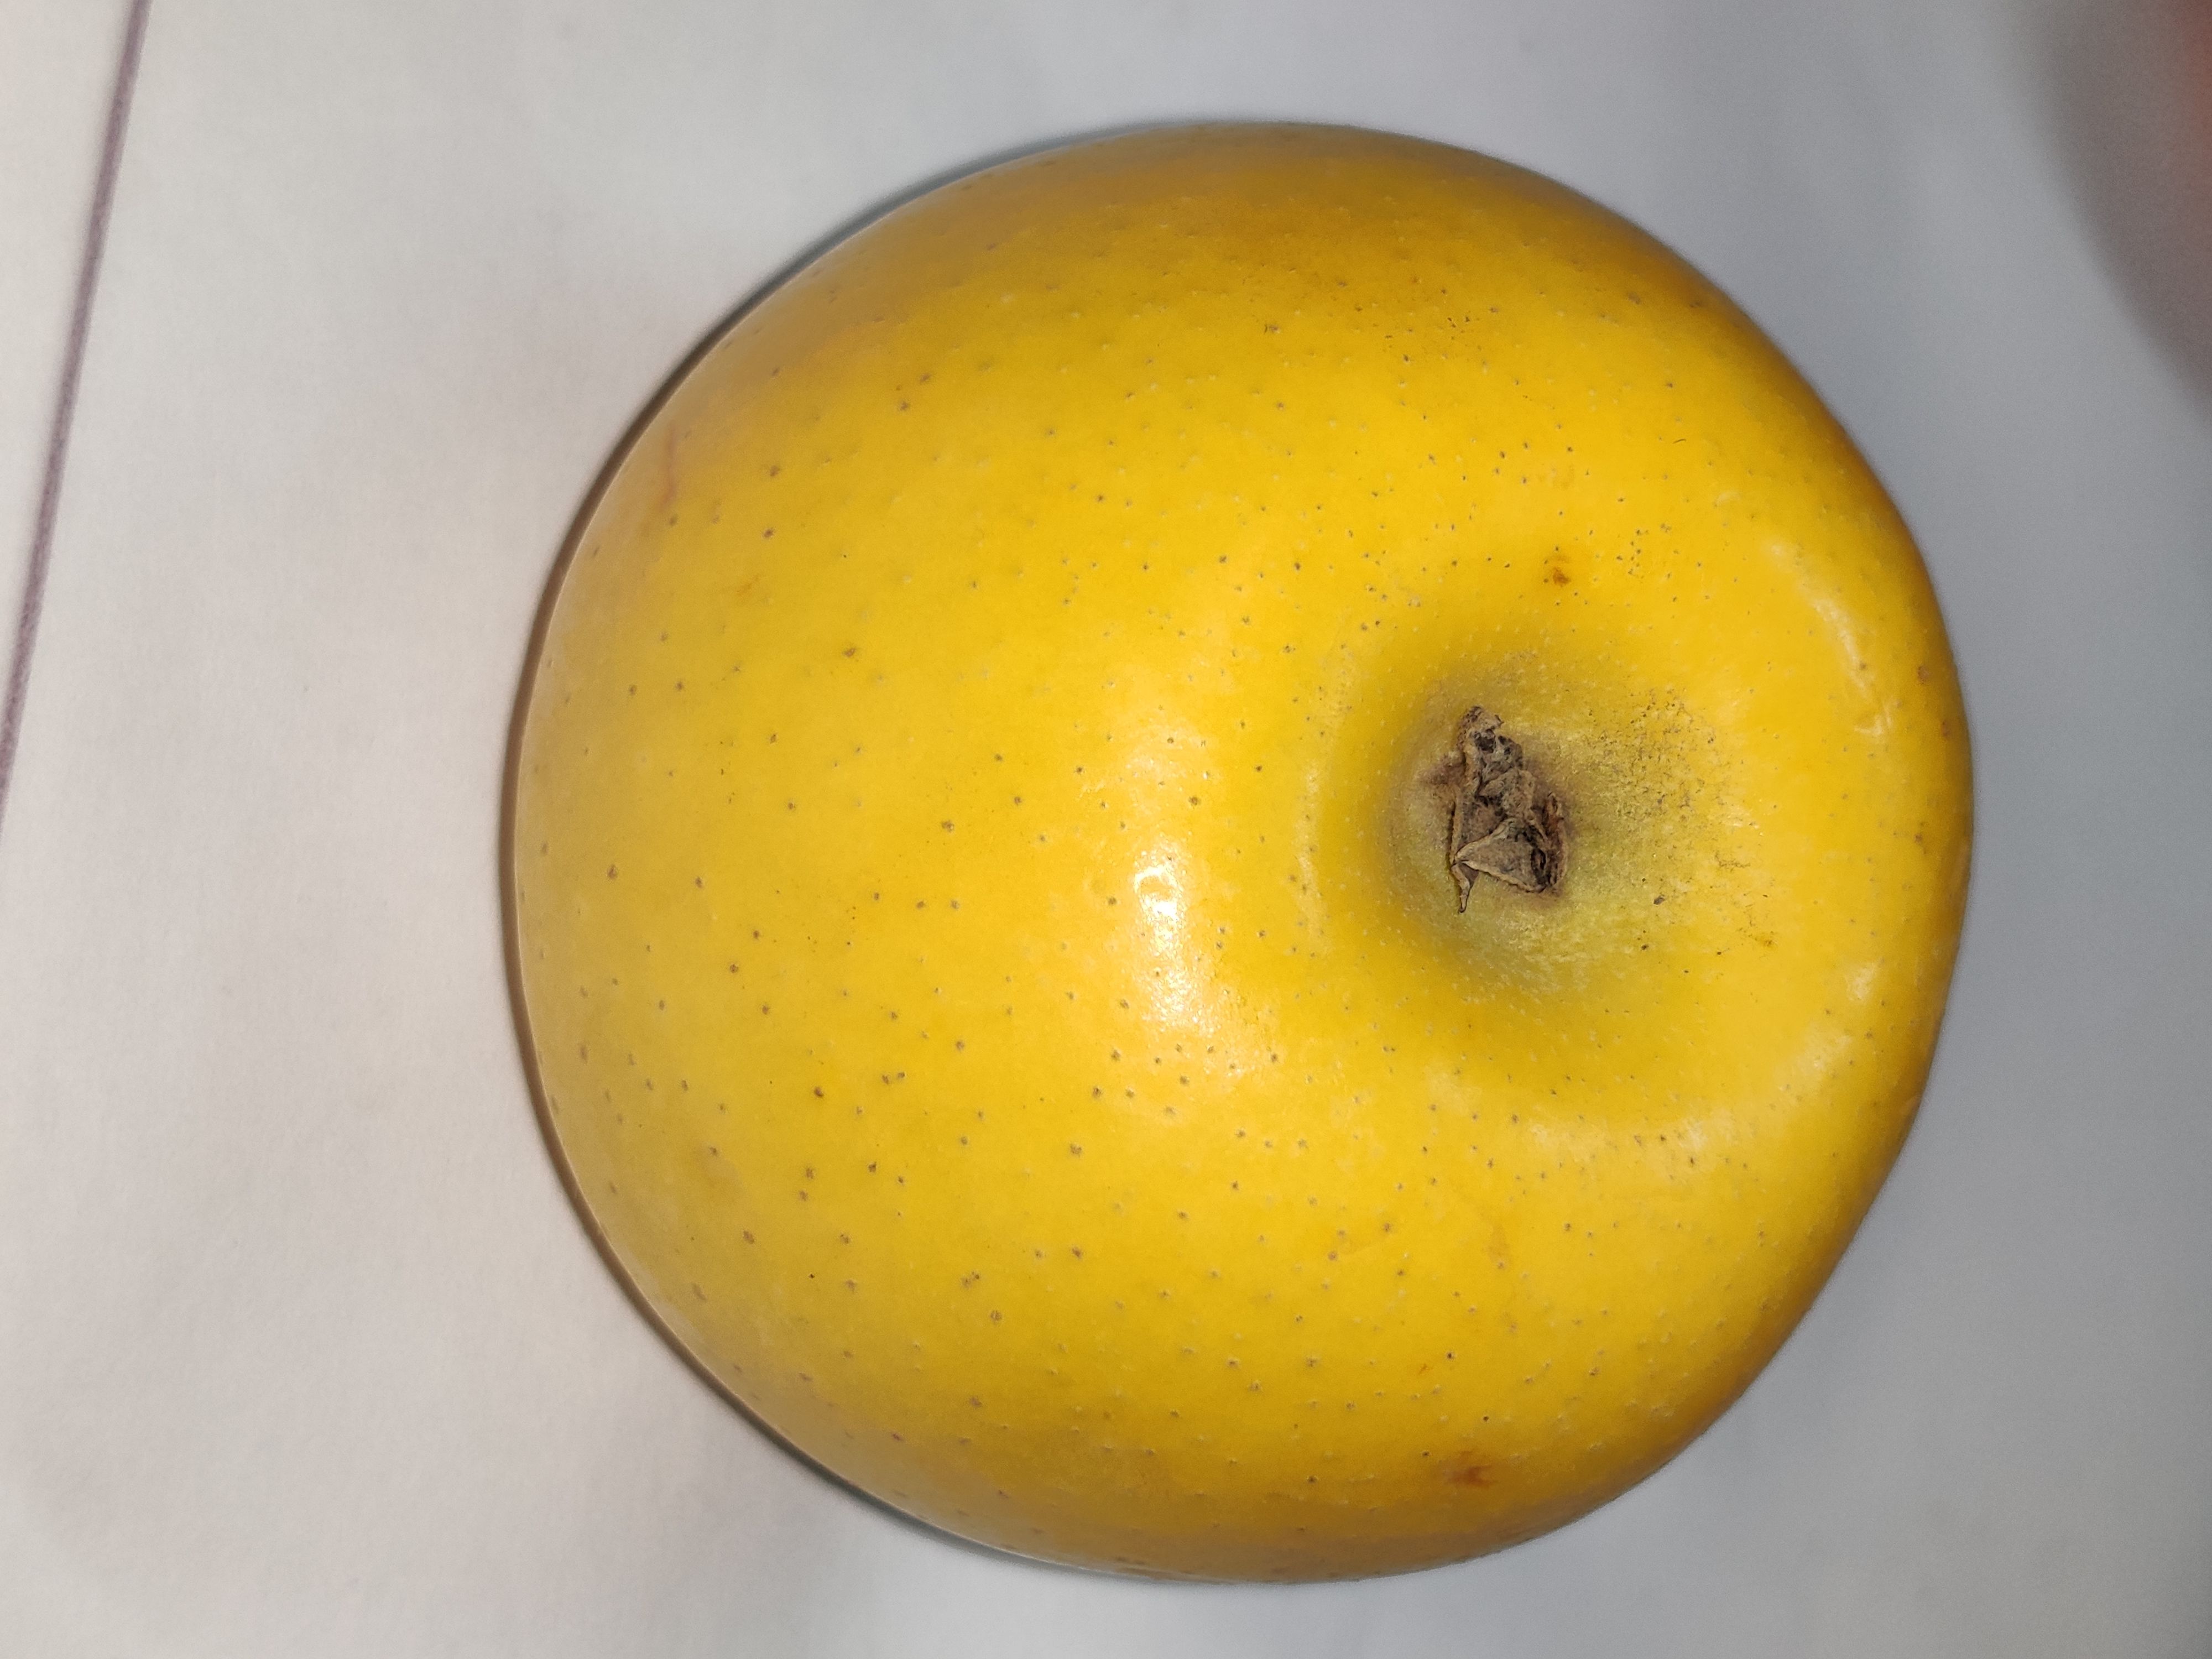
Fruit: apple
Grade: 1st-grade